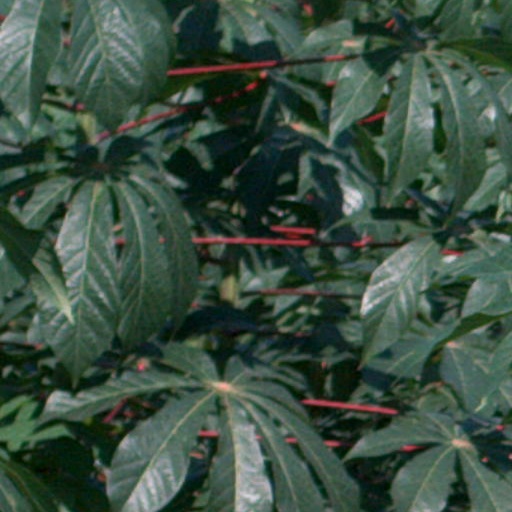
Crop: cassava